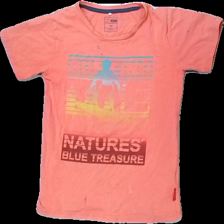
View: front
Type: T-shirt
Category: Children
Brand: Name It
Colors: Pink, Yellow, Turquoise, Brown, Blue, Red, White
Material: 100% bomull
Pattern: Logo print
Cut: C-collar
Size: 140
Season: All
Stains: Minor
Holes: Minor
Damage: hål
Damage location: bottom center
Damage 2: smuts fläckar
Damage 2 location: top right
Damage 3: smuts fläckar
Damage 3 location: top center
Price range: <50
Recommended usage: Energy recovery
Description: t-shirt med tryck